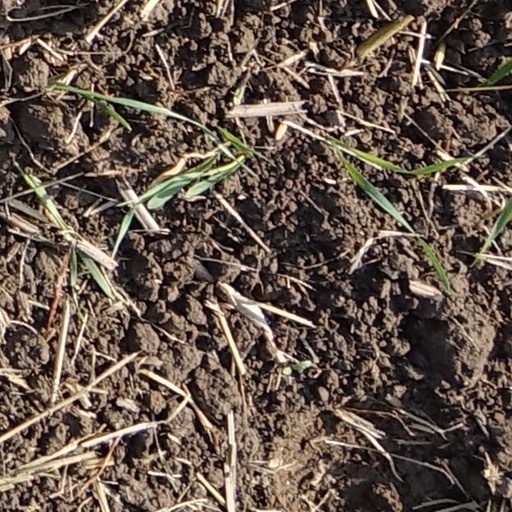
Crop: wheat